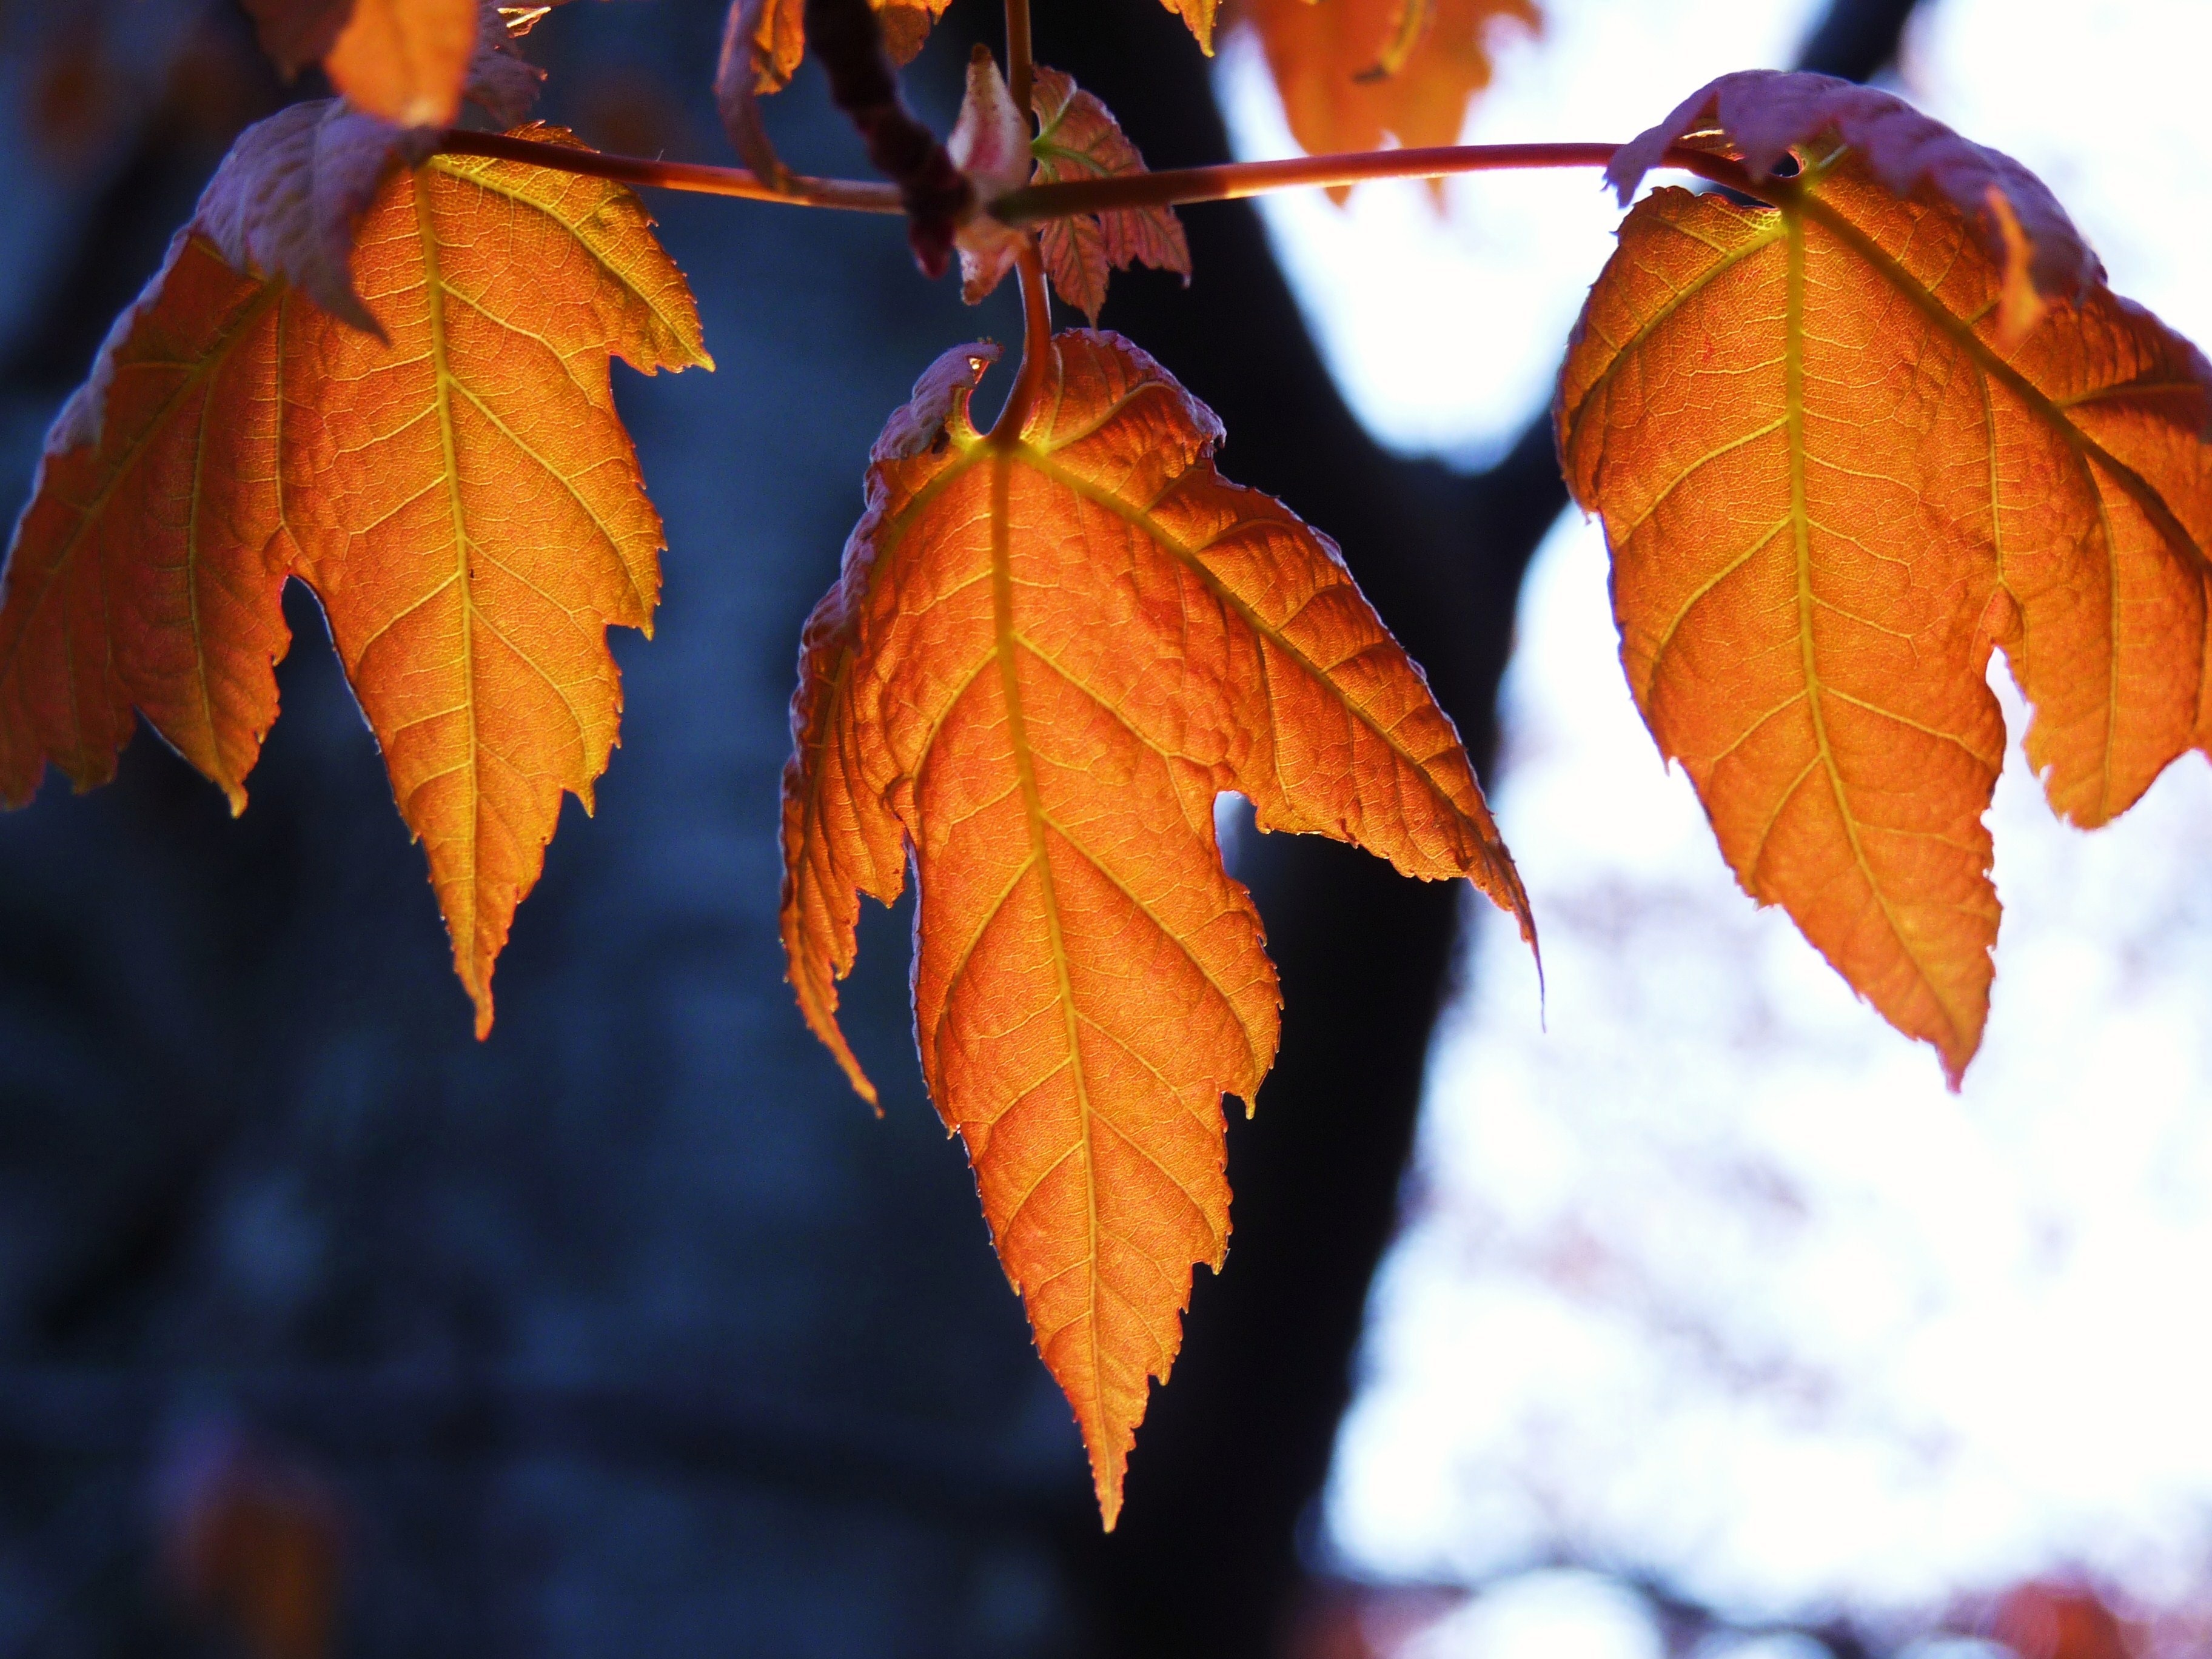
tree, branch, plant, sunlight, leaf, autumn, season, maple tree, maple leaf, deciduous, woody plant